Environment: real
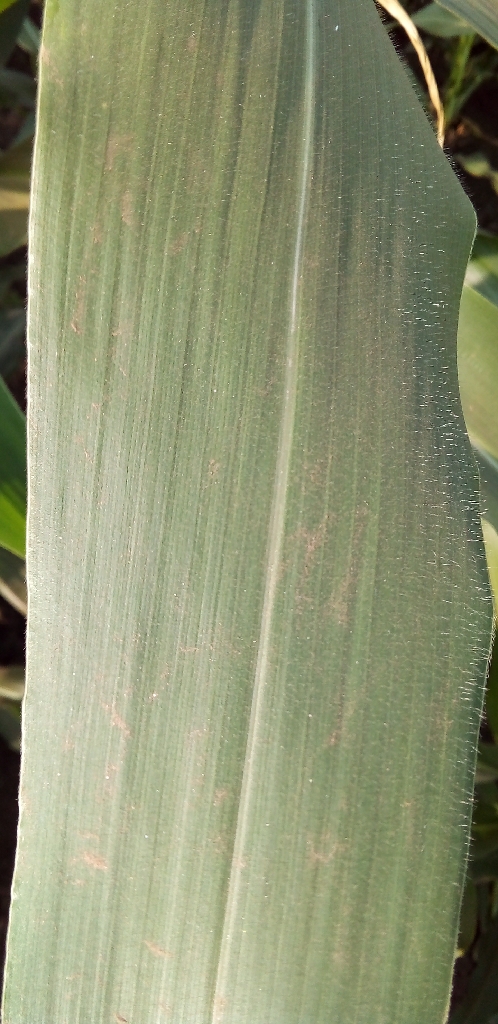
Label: healthy